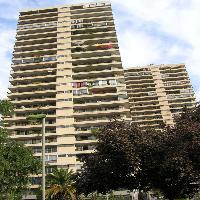
Weather: cloudy or overcast